Franciszek Bujak (skier)

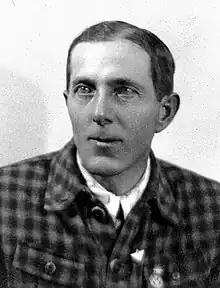

Franciszek Bujak (25 November 1896 – 11 September 1975) was a Polish cross-country skier. He competed in the men's 18 kilometre event at the 1924 Winter Olympics.